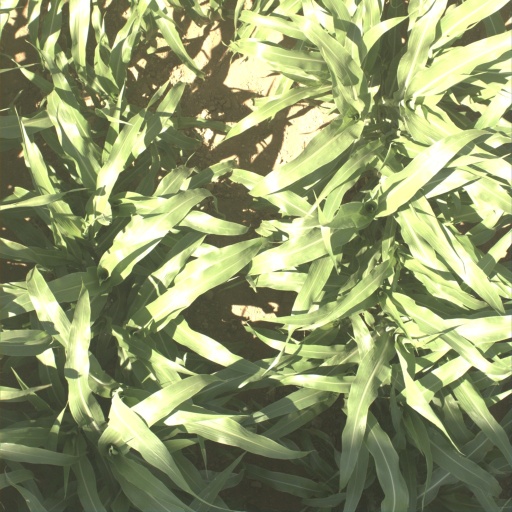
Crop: sorghum